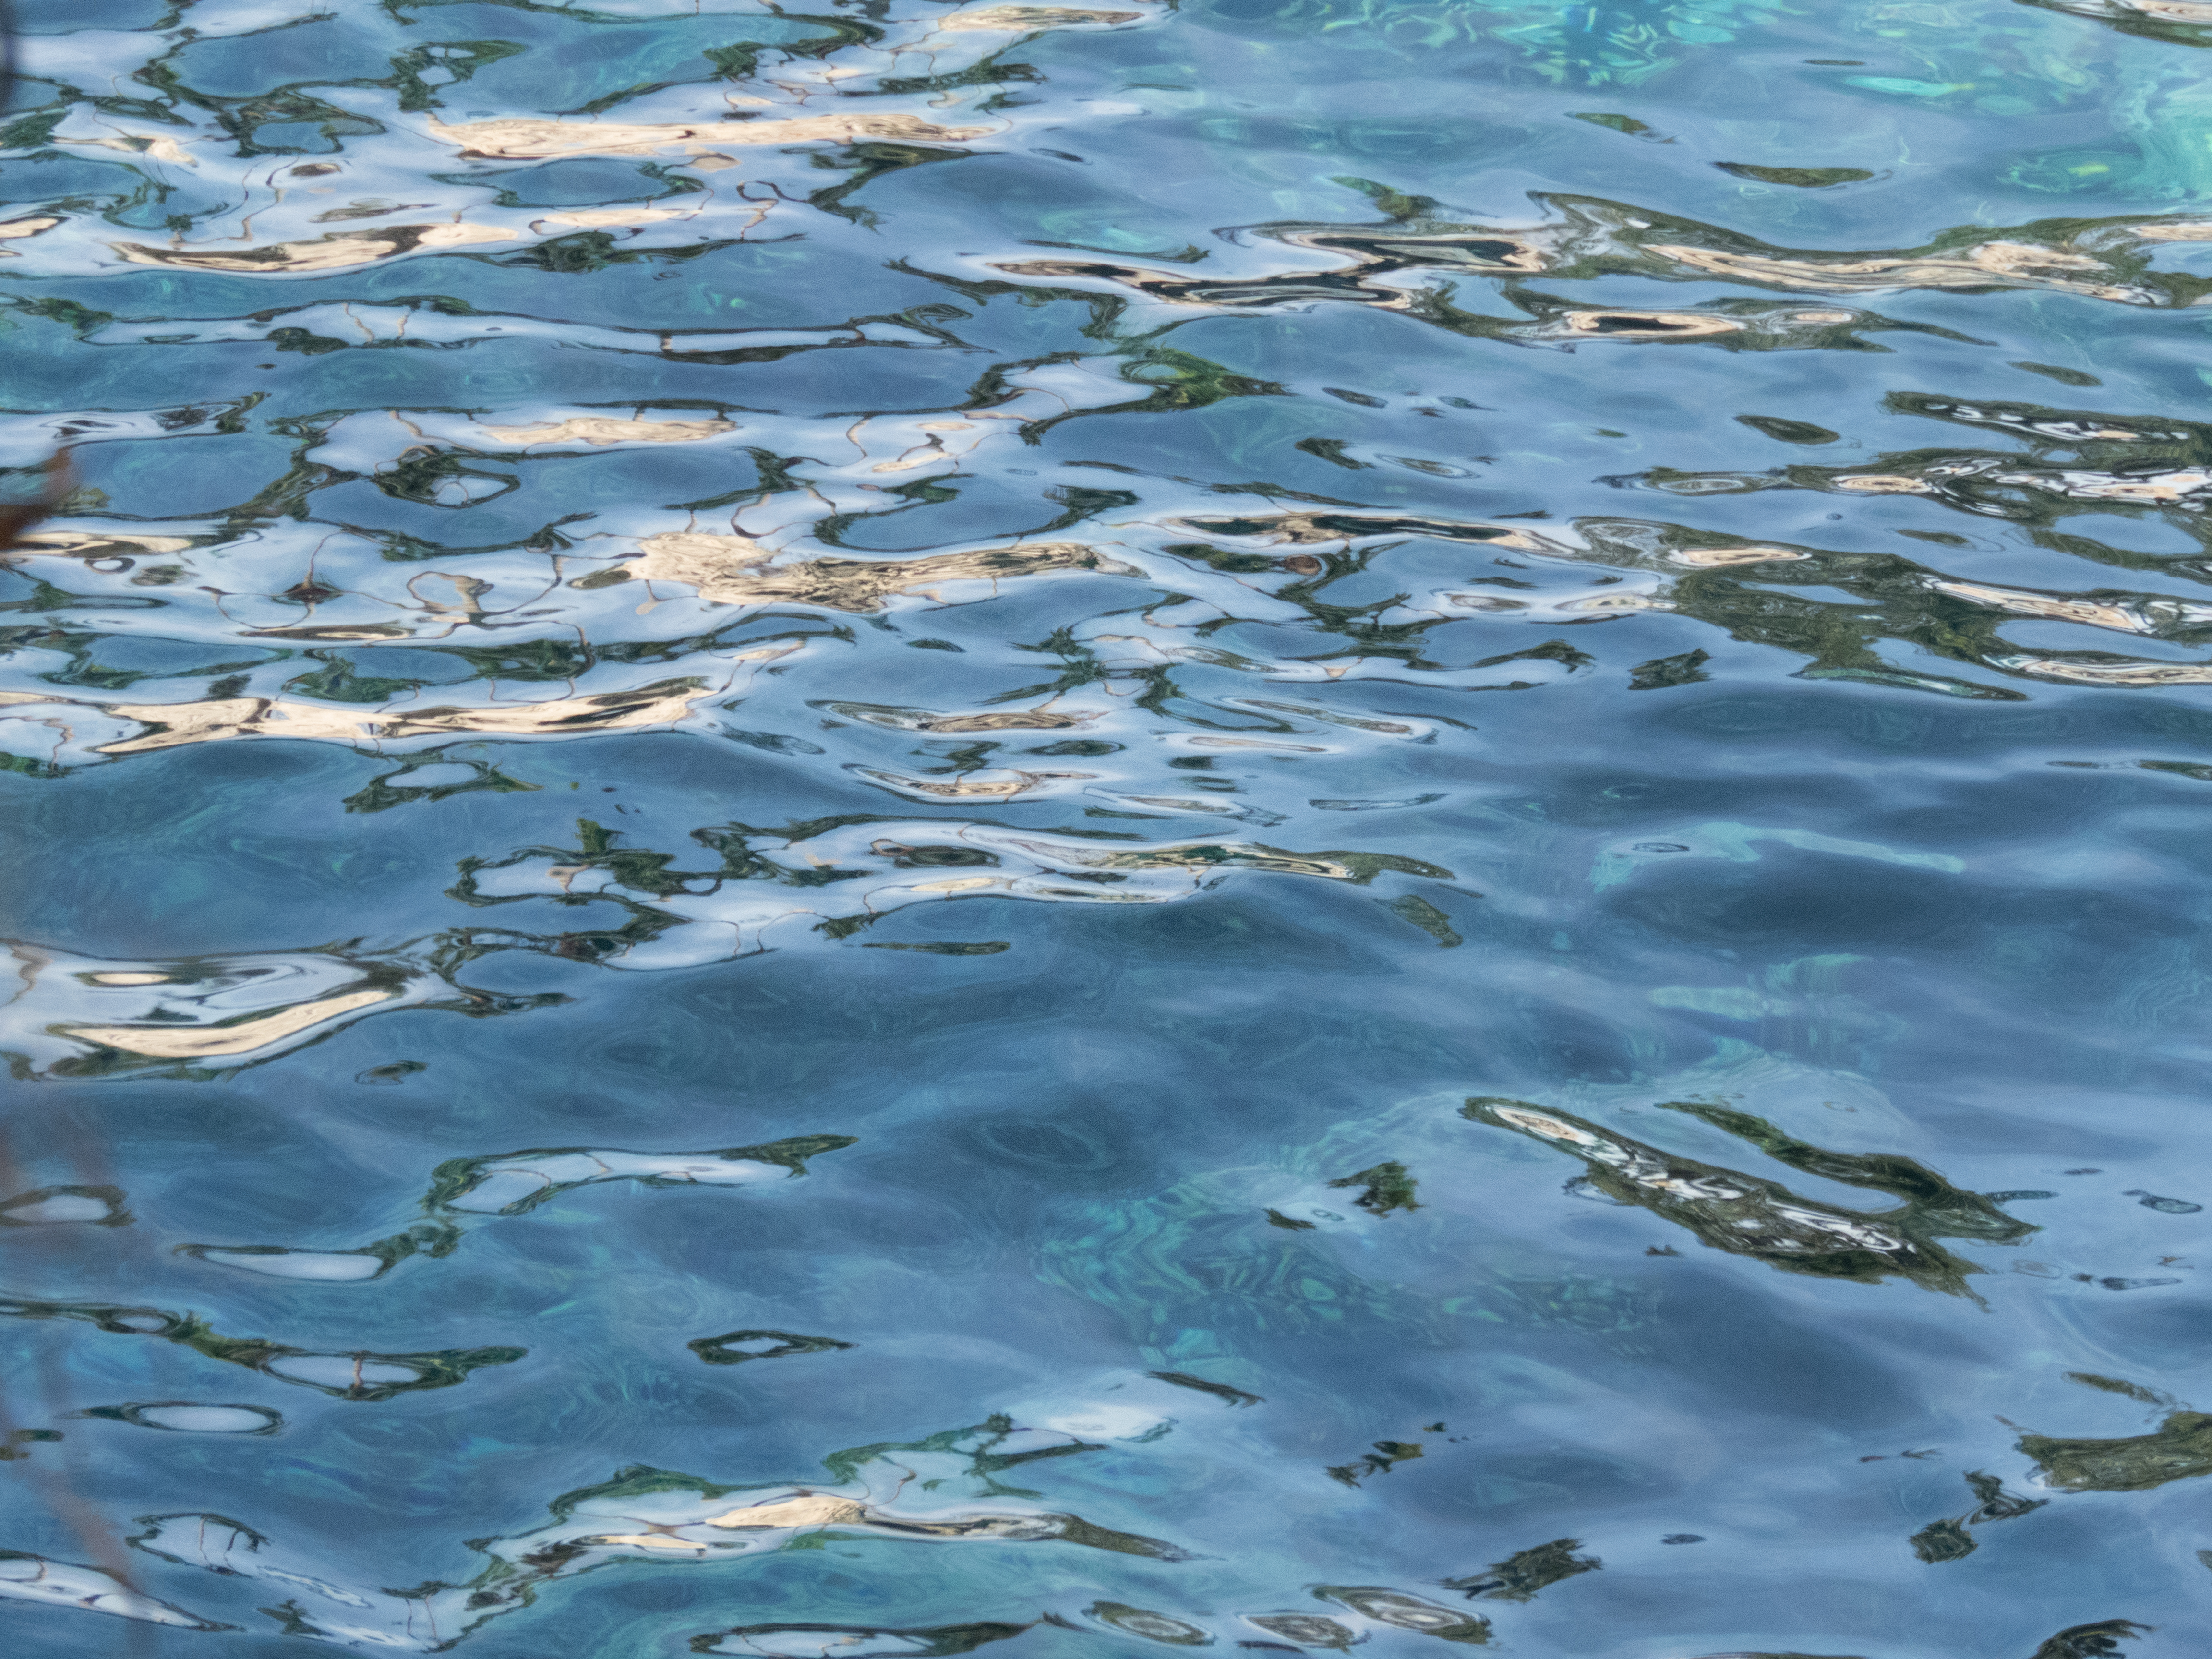
sea, coast, water, ocean, shore, wave, pattern, reflection, blue, waves, publicdomain, background, translucent, wind wave